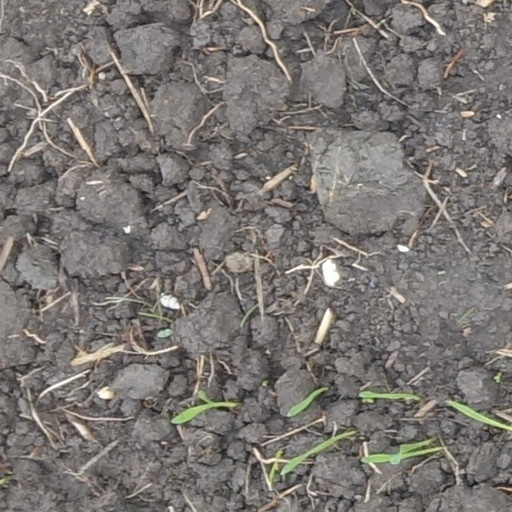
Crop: wheat